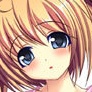
Portrait style: Anime Portrait